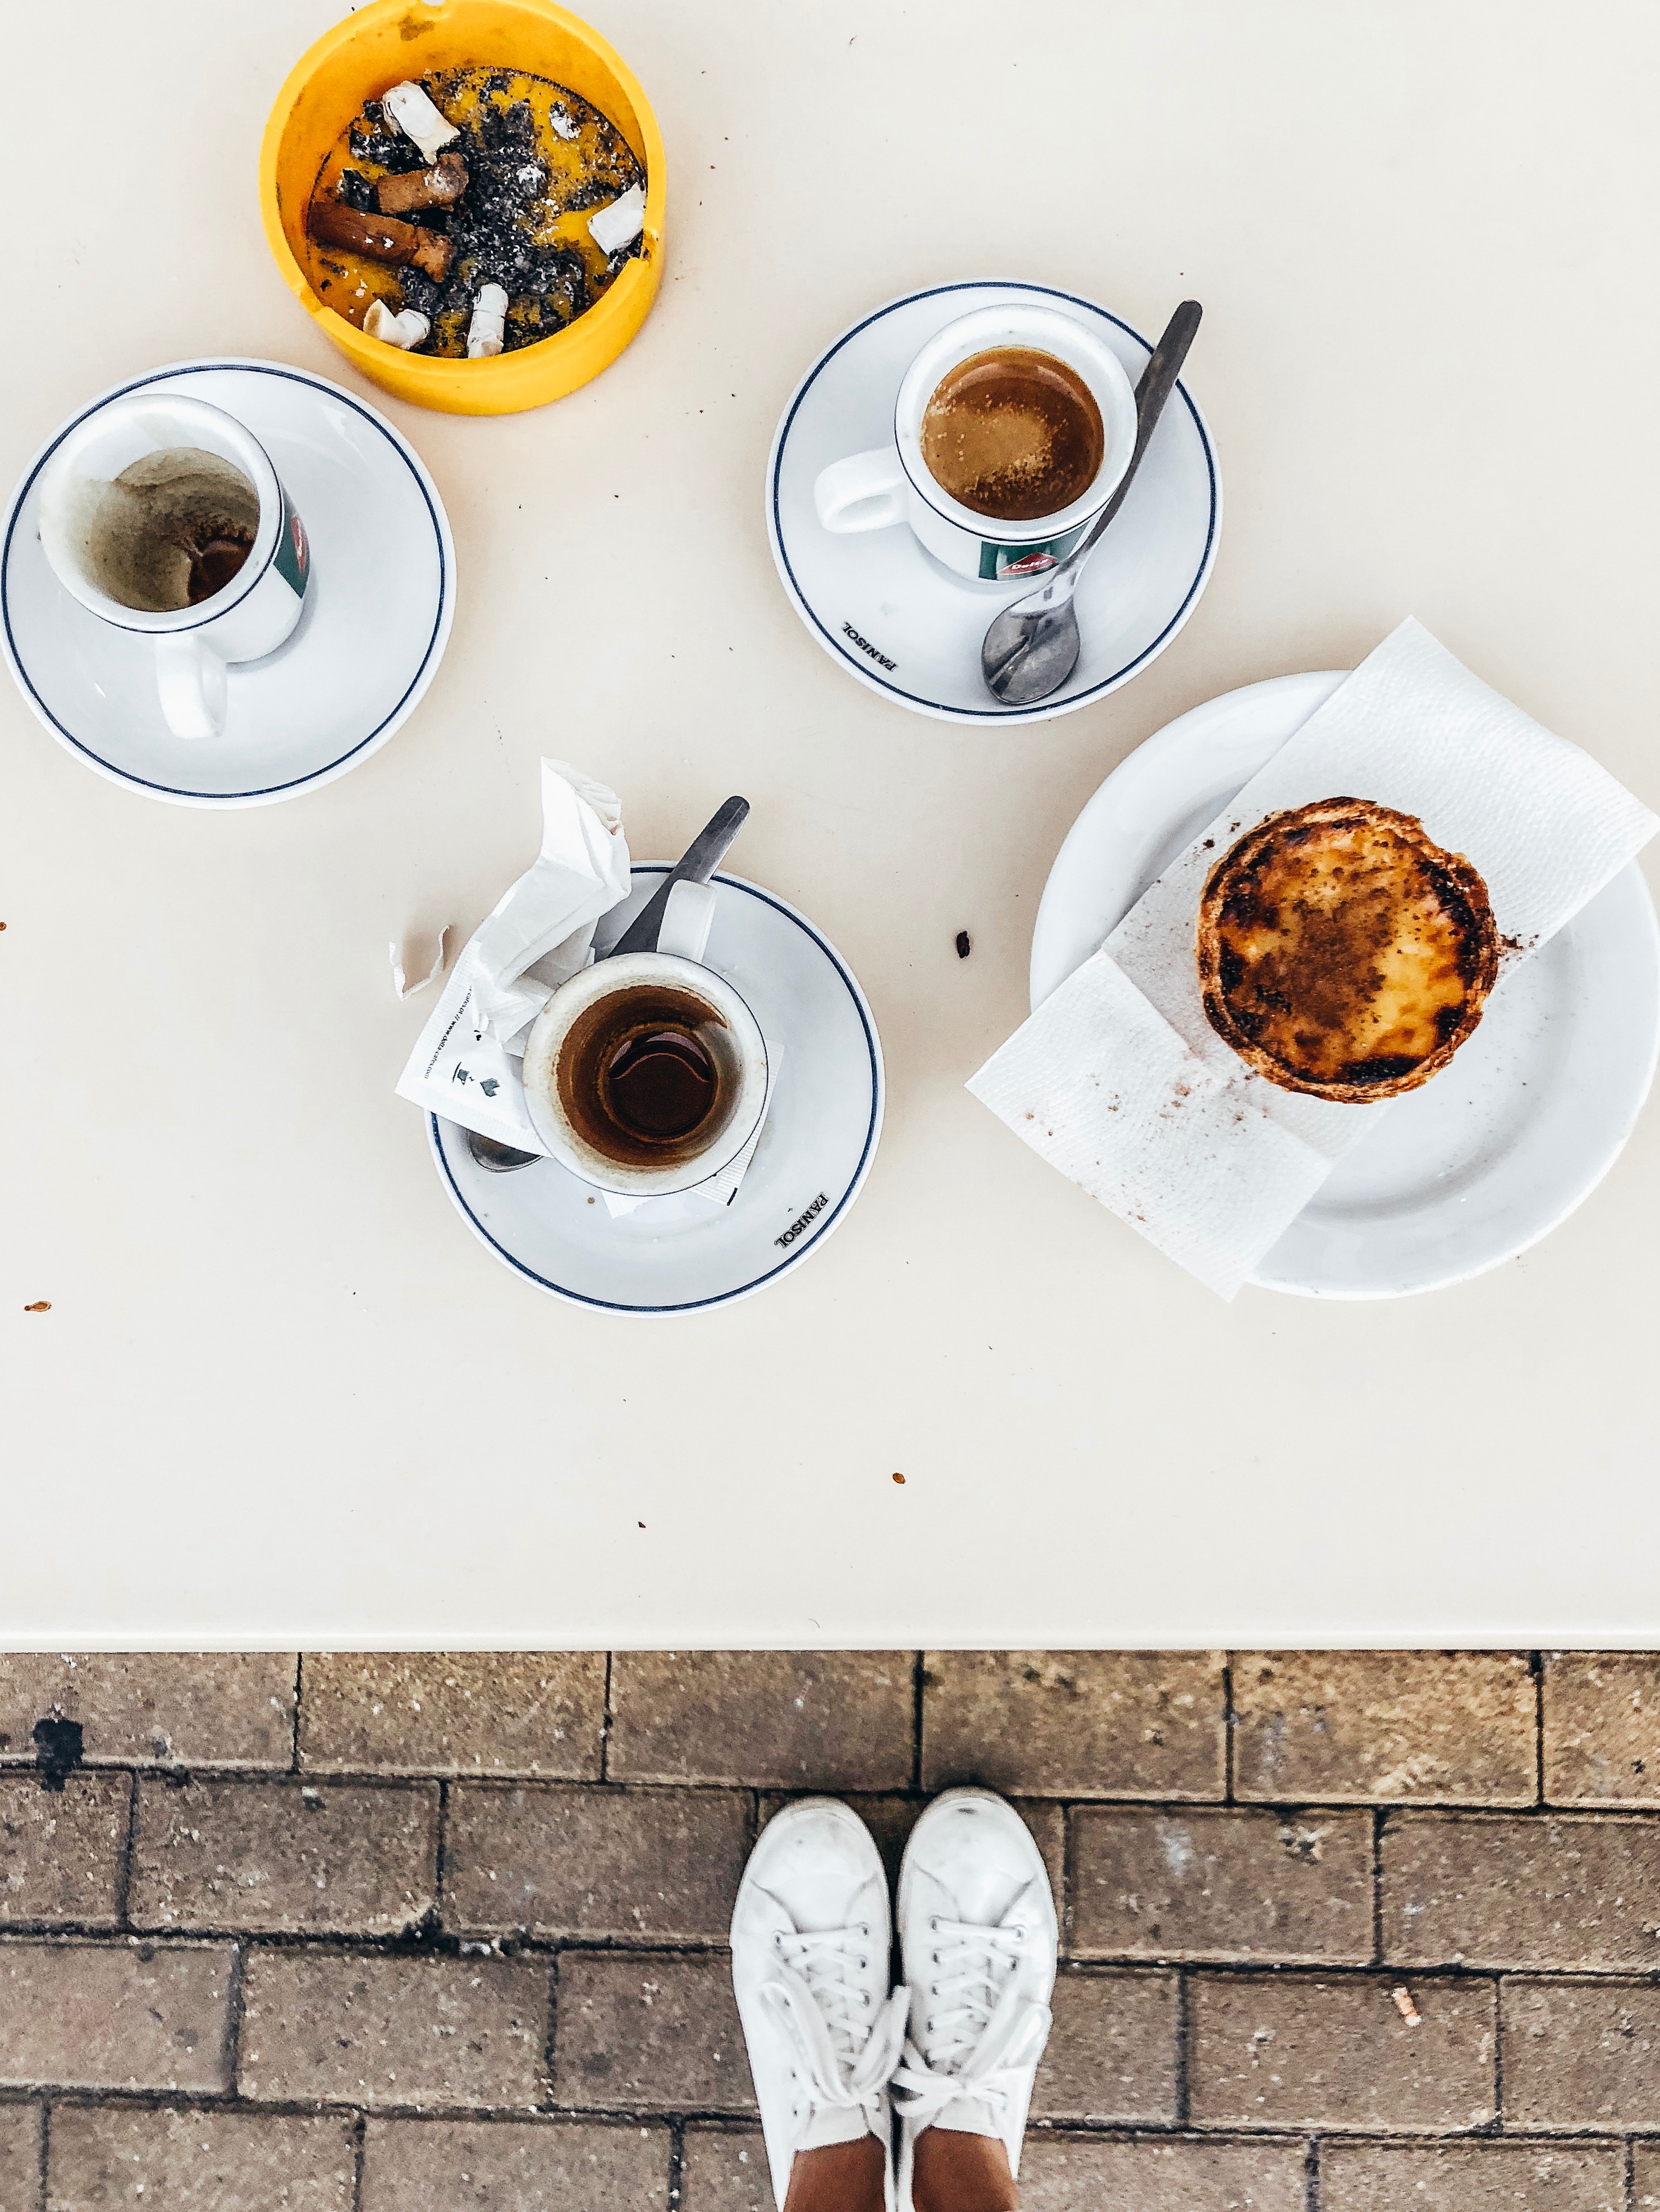
food, breakfast, dish, meal, cuisine, ingredient, dessert, cup, tableware, brunch, dishware, coffee cup, scone, pudding, plate, snack, earl grey tea